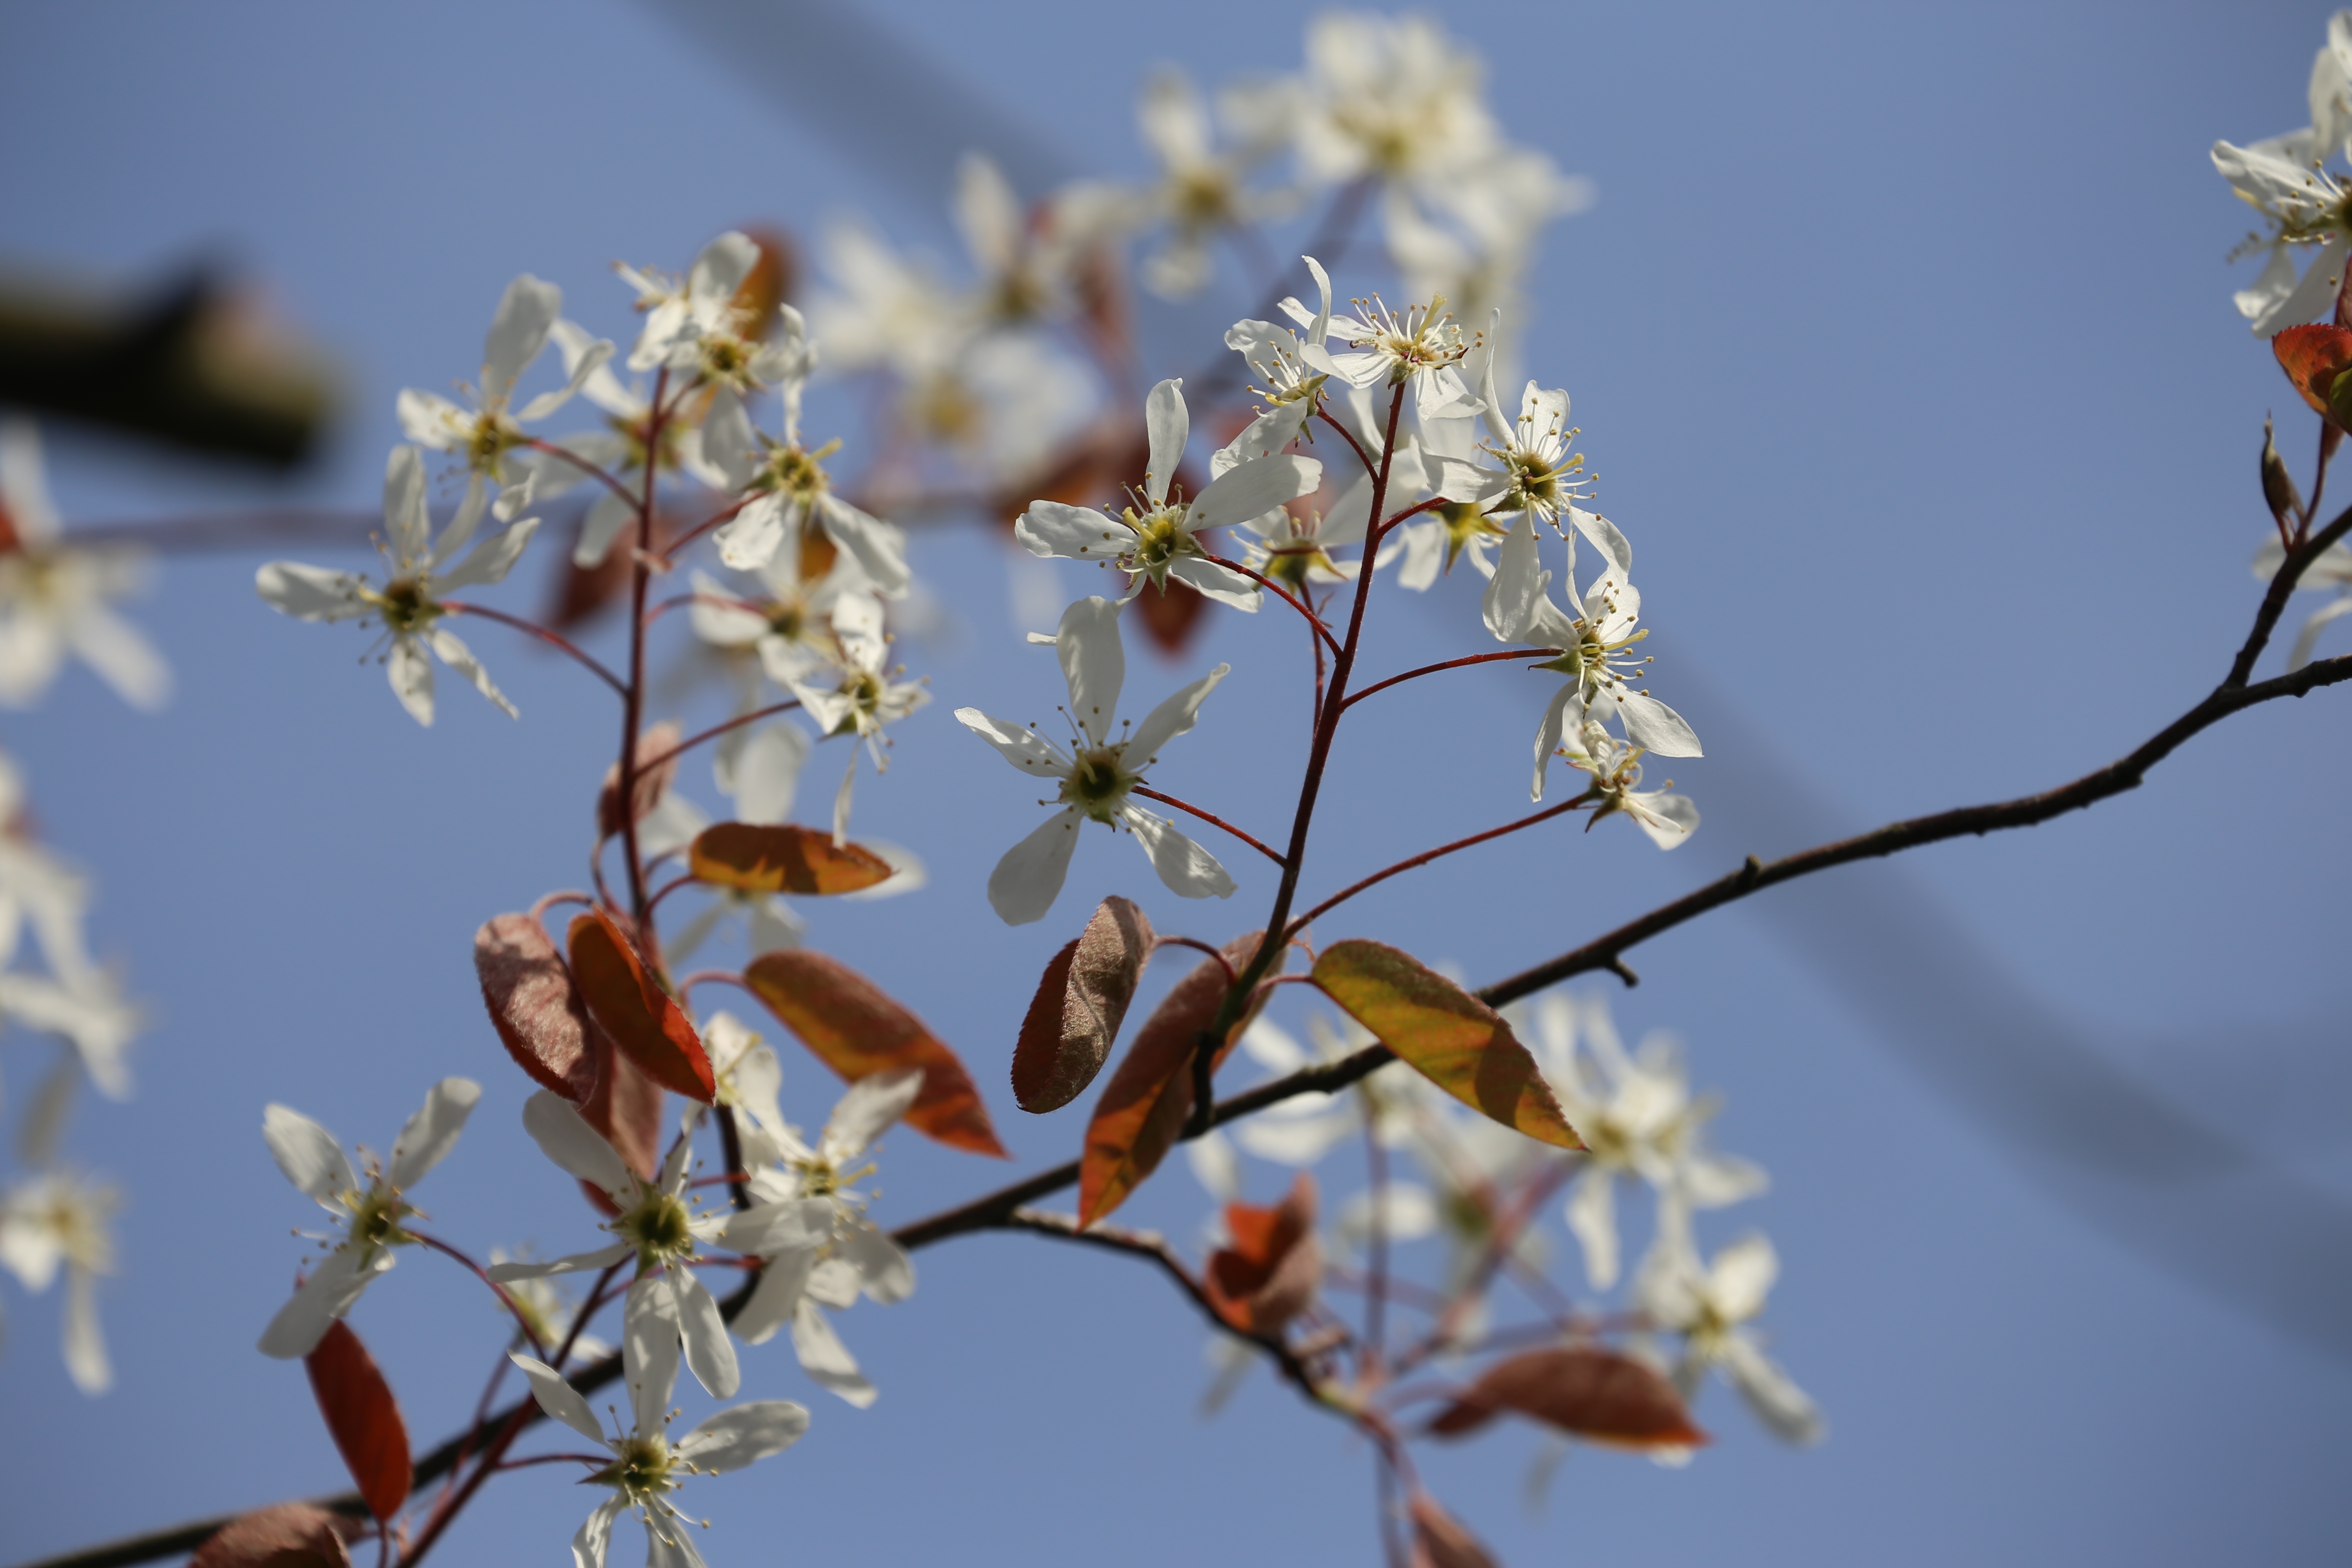
tree, nature, branch, blossom, plant, white, fruit, flower, bloom, food, spring, produce, botany, garden, flora, season, cherry blossom, twig, smell, japanese cherry trees, macro photography, flowering plant, japanese cherry blossom, plant stem, land plant